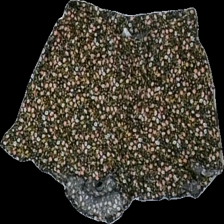
View: front
Type: Shorts
Category: Children
Brand: Lindex
Colors: Black, Yellow, Pink, Multicolor
Material: 100% viscose
Pattern: Floral print
Cut: Regular
Size: 146
Season: All
Price range: 50-100
Recommended usage: Reuse